Chester Victor Clifton Jr.

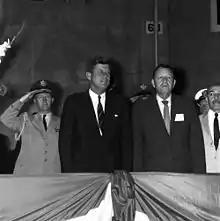
Clifton saluting at left, with President Kennedy, Louisiana Governor Jimmie Davis and New Orleans Mayor Vic Schiro, 1962

Clifton was born in Edmonton, Alberta, to American parents. They moved back to the United States, settling in Puyallup, Washington. He graduated from high school in 1930 and worked for the "Seattle Post-Intelligencer" as a cub reporter for two years while attending the University of Washington. He later graduated from the University of Wisconsin–Madison with an M.A. degree in journalism in June 1948. As a civilian he also worked as a reporter for the "New York Herald Tribune" and later worked in public relations and management. He co-authored the book "The Memories: J.F.K., 1961–1963" with Cecil W. Stoughton and was a public relations consultant in the development of the John F. Kennedy Center for the Performing Arts.